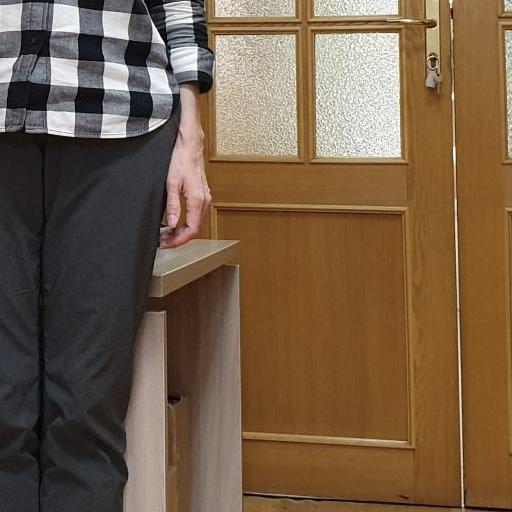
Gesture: no_gesture